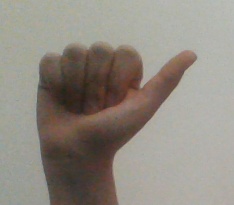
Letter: dhad